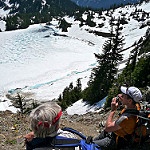
Scene: Outdoor